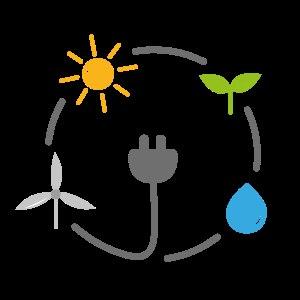
Les énergies renouvelables sont des sources d'énergie dont le renouvellement naturel est assez rapide pour qu'elles puissent être considérées comme inépuisables à l'échelle du temps humain. Elles proviennent de phénomènes naturels cycliques ou constants induits par les astres : le Soleil essentiellement pour la chaleur et la lumière qu'il génère, mais aussi l'attraction de la Lune et la chaleur générée par la Terre. Leur caractère renouvelable dépend d'une part de la vitesse à laquelle la source est consommée, et d'autre part de la vitesse à laquelle elle se renouvelle.